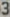
Number: 3